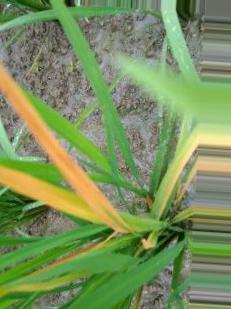
Nhãn: Tungro virus